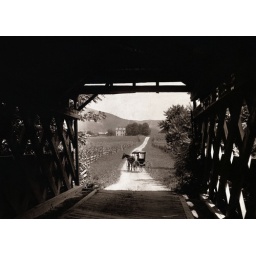
ca. 1900, Watertown, New York, USA --- Old time wooden bridge near Watertown, New York, ca. 1900. --- Image by